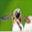
Label: bee